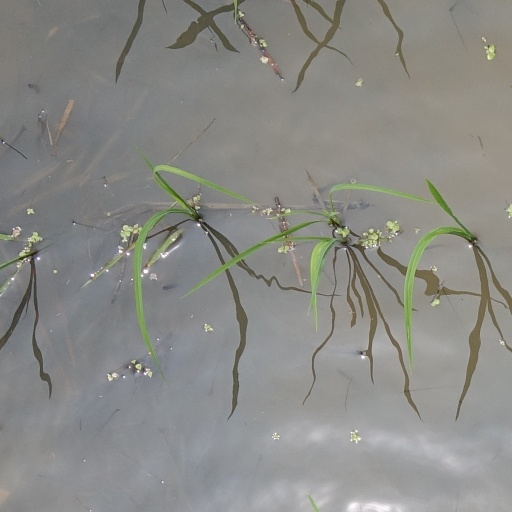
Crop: rice